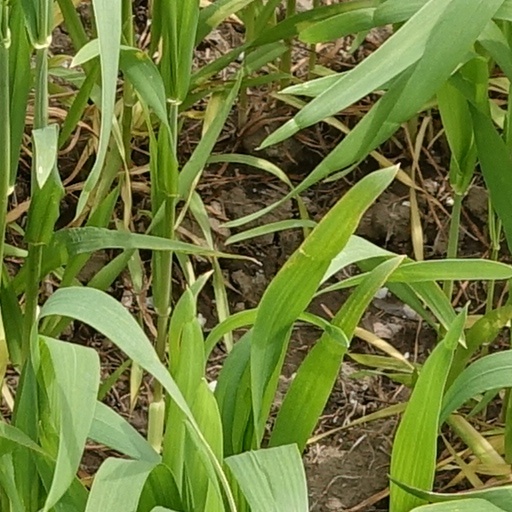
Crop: wheat